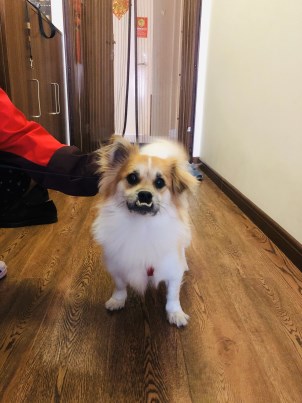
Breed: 2909-n000116-Cardigan